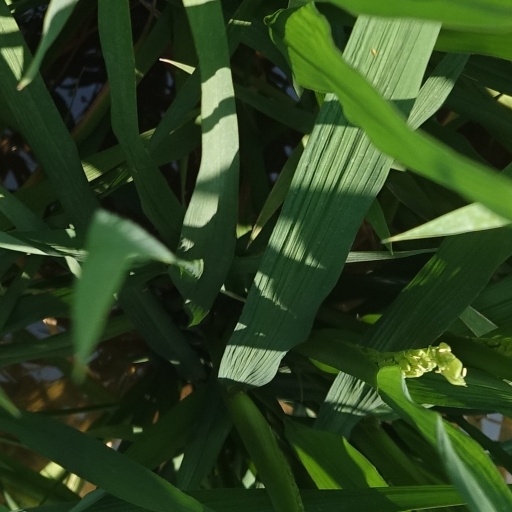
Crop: rice